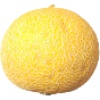
Label: Cantaloupe 1